Financial economics

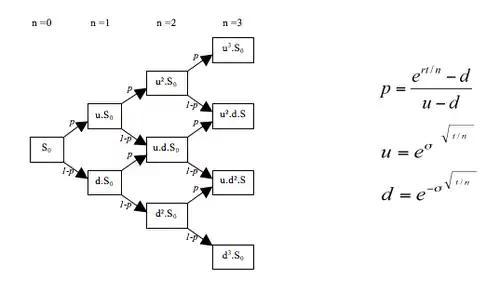
Binomial Lattice with

In pricing derivatives, the binomial options pricing model provides a discretized version of Black–Scholes, useful for the valuation of American styled options. Discretized models of this type are built – at least implicitly – using state-prices (as above); relatedly, a large number of researchers have used options to extract state-prices for a variety of other applications in financial economics. For path dependent derivatives, Monte Carlo methods for option pricing are employed; here the modelling is in continuous time, but similarly uses risk neutral expected value. Various other numeric techniques have also been developed. The theoretical framework too has been extended such that martingale pricing is now the standard approach.